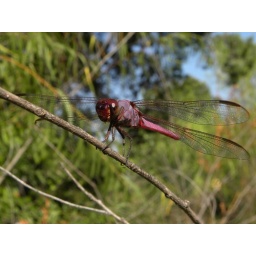
a red dragonfly in the bright sun, might be a male roseate skimmer